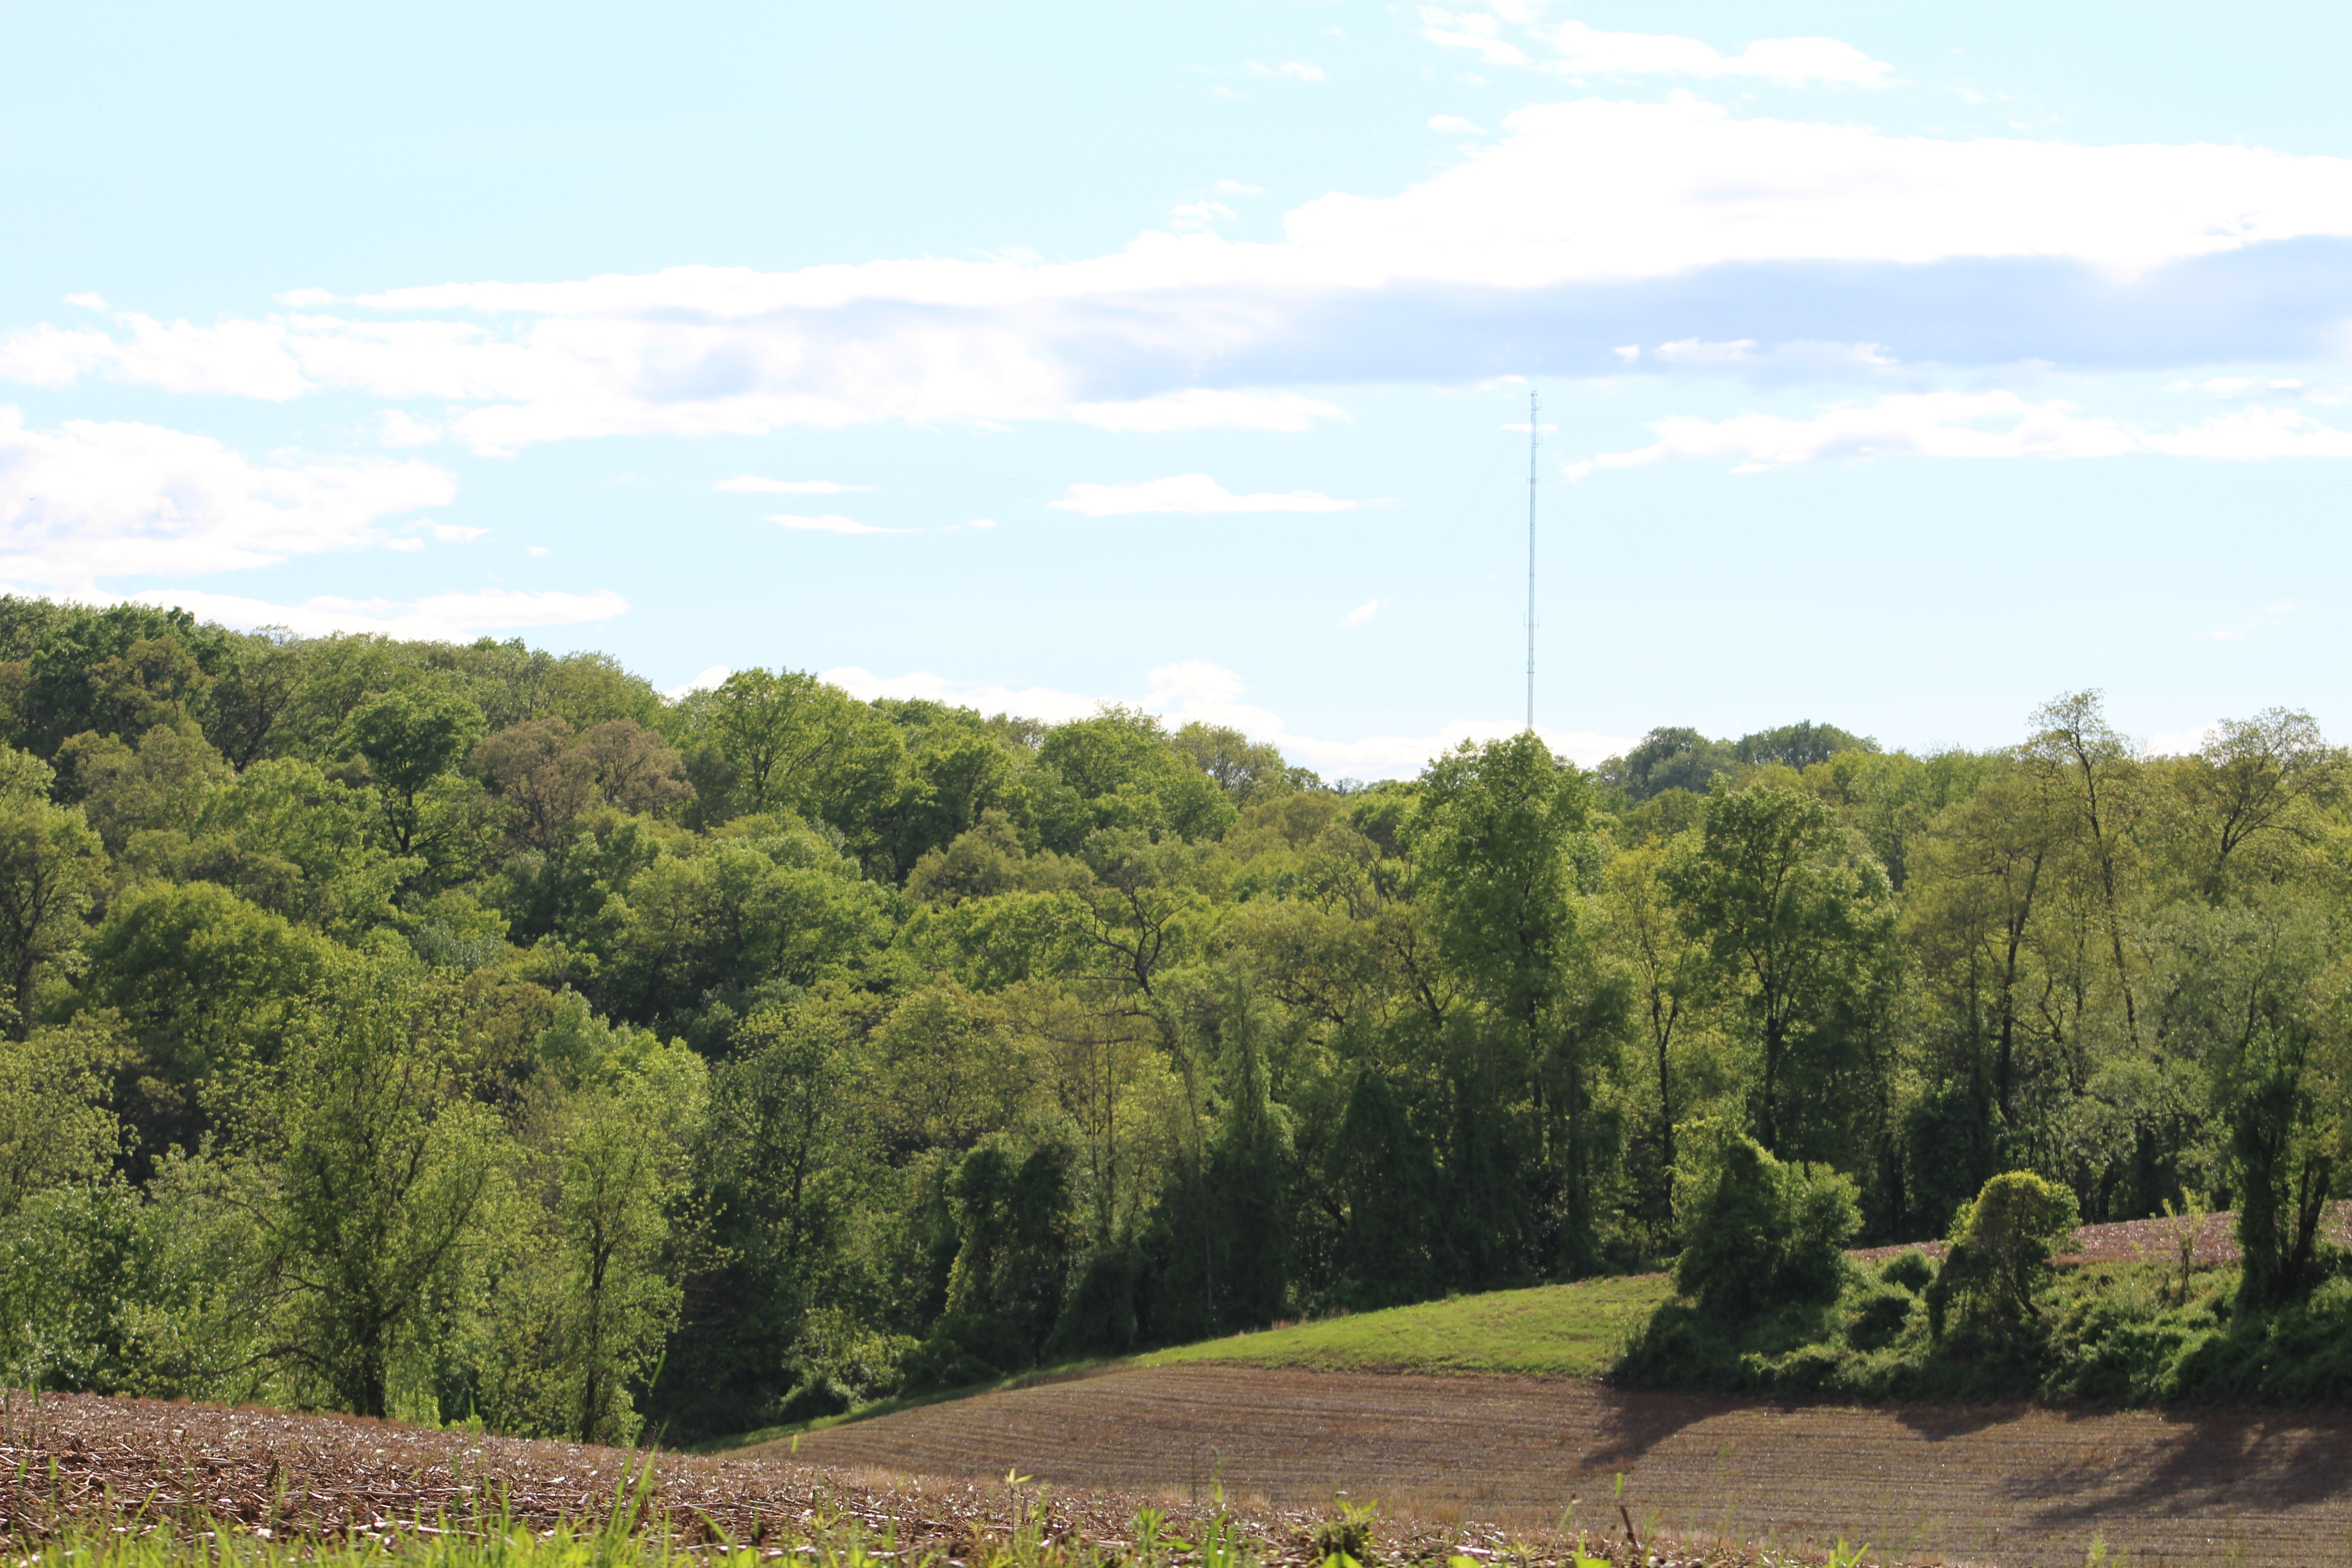
landscape, tree, forest, field, farm, meadow, hill, soil, agriculture, plantation, habitat, ecosystem, rural area, natural environment, land lot